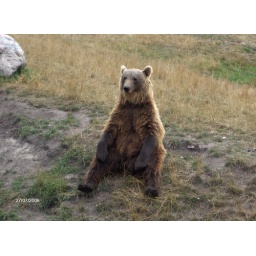
A brown bear waiting for his lunch at the Scandinavian wild animal park in Jutland.